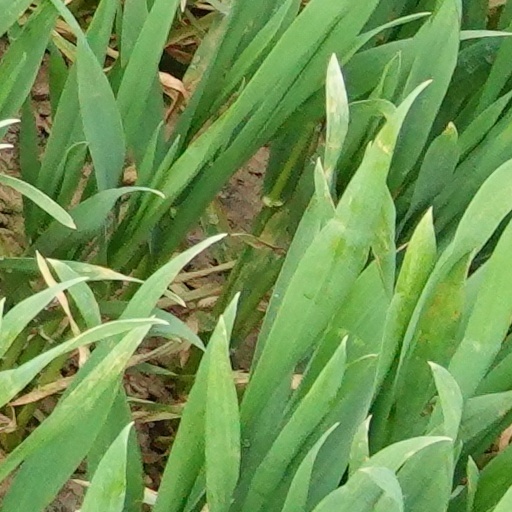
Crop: wheat